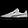
Label: Sneaker